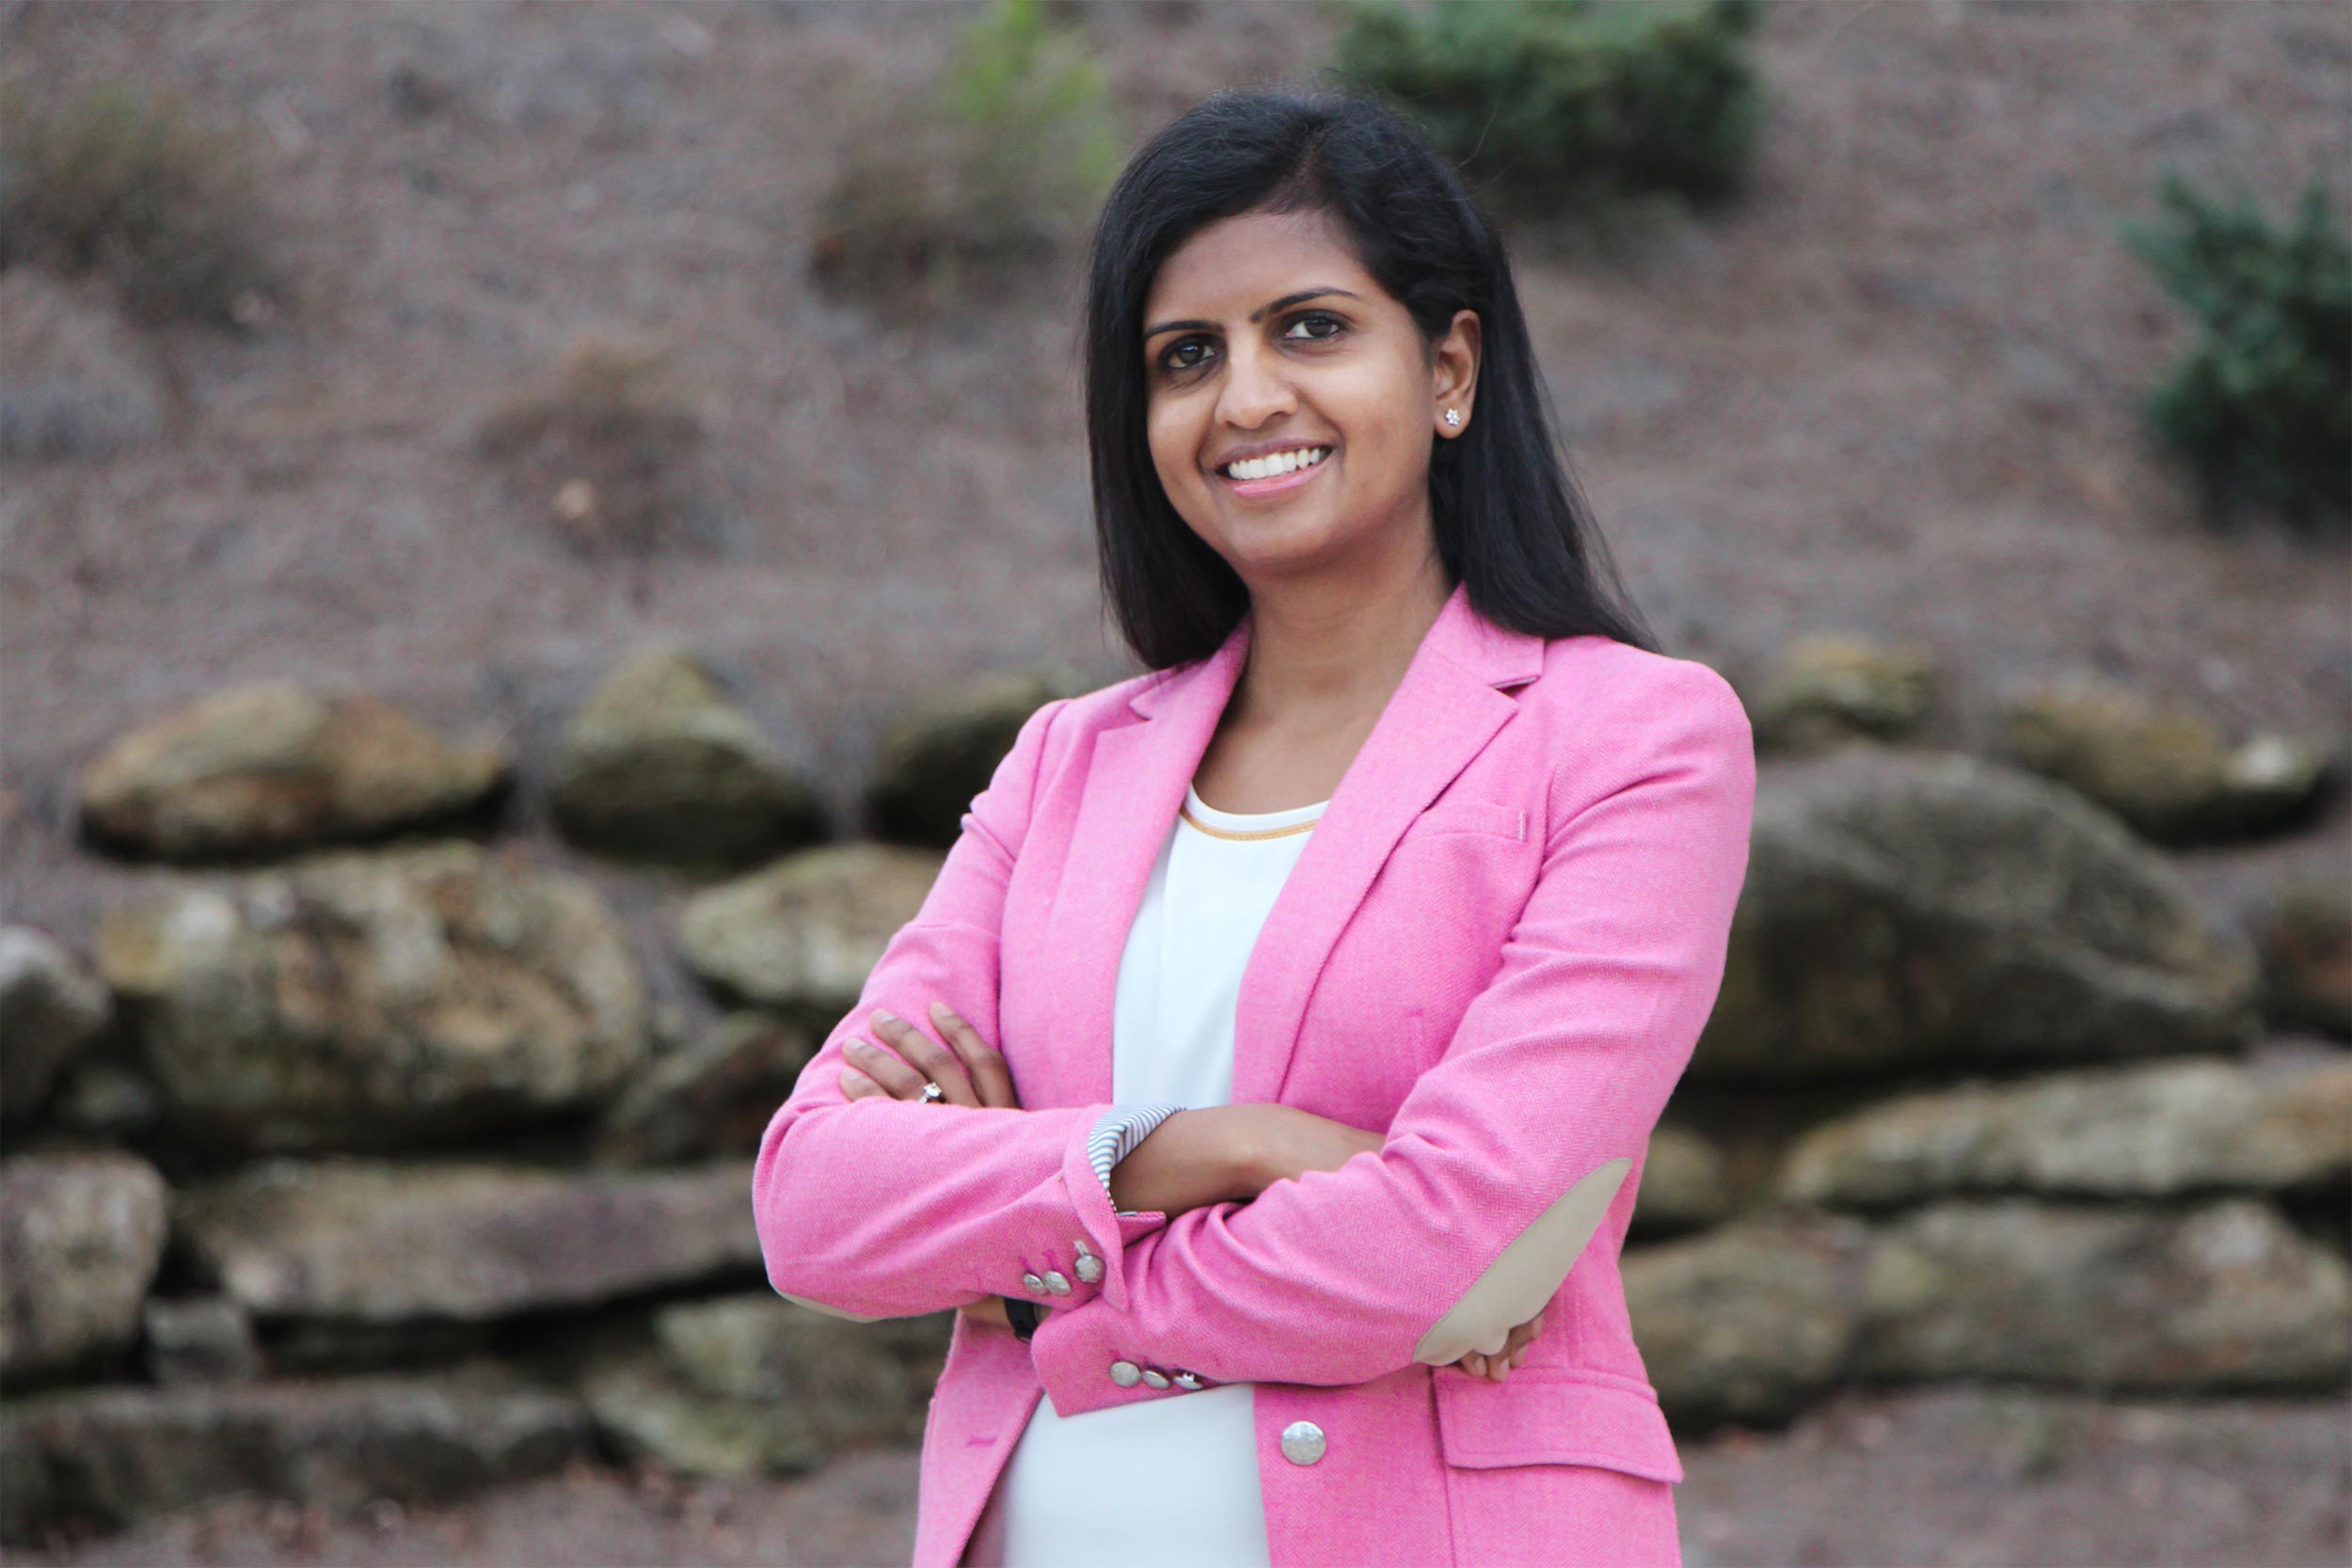
Gender: women